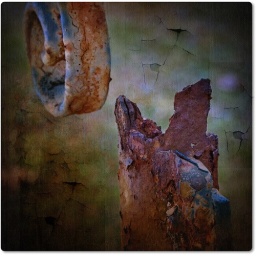
A closeup of a portion of a broken, rusty fence in Laurel, Delaware ....